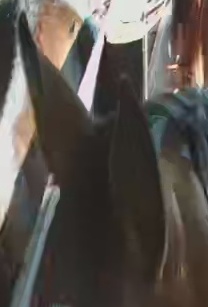
Face region: ears (position_of_ears)
Pain indicator: not_present